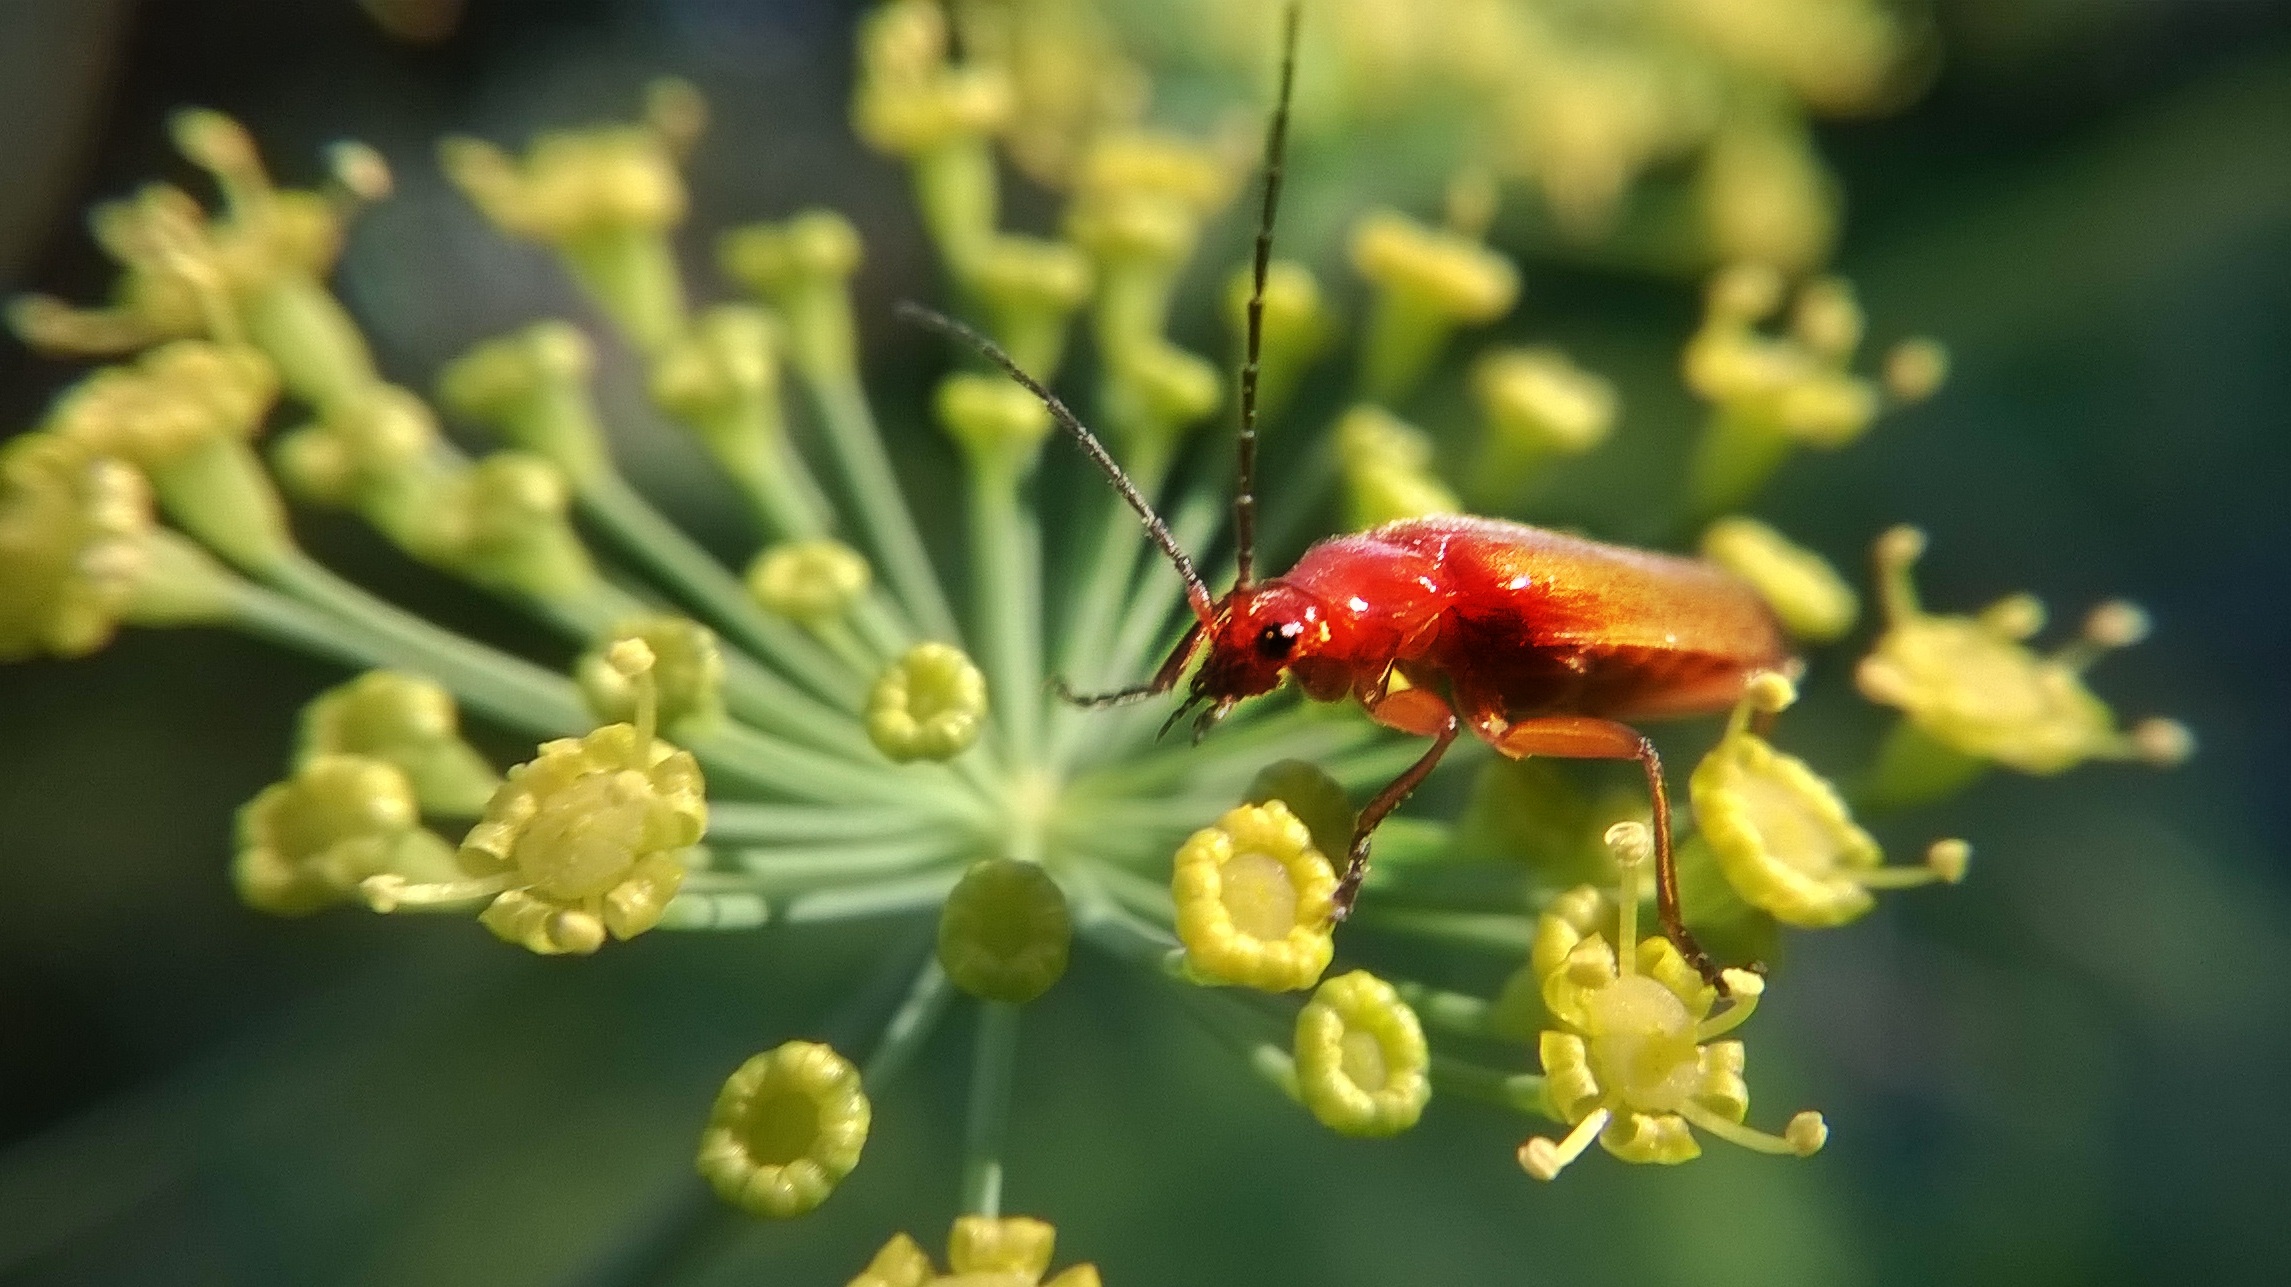
nature, blossom, plant, flower, pollen, food, produce, insect, macro, botany, garden, flora, fauna, invertebrate, wildflower, shrub, insects, beetle, nectar, armor, macro photography, flowering plant, land plant